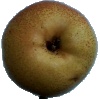
Label: pear_forelle